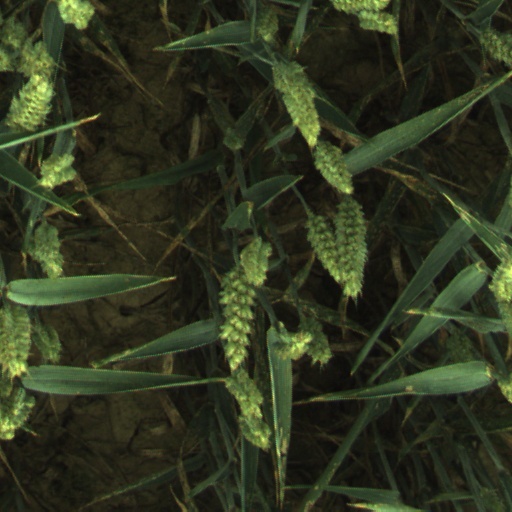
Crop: wheat